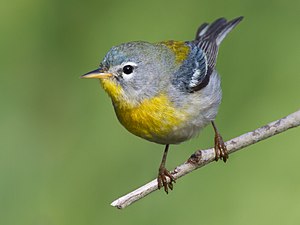
Sangfugle / Klassifikation / Gruppen Passerida / Passeroidea
Sangfugle er en undergruppe af spurvefuglene. De udgør flertallet af spurvefugle med omkring 4000 arter. Alle europæiske spurvefugle tilhører sangfuglene. Det vil sige at fugle som gråspurv, landsvale og nattergal alle er sangfugle. De må ikke forveksles med sangere. Et andet navn for sangfugle er osciner.